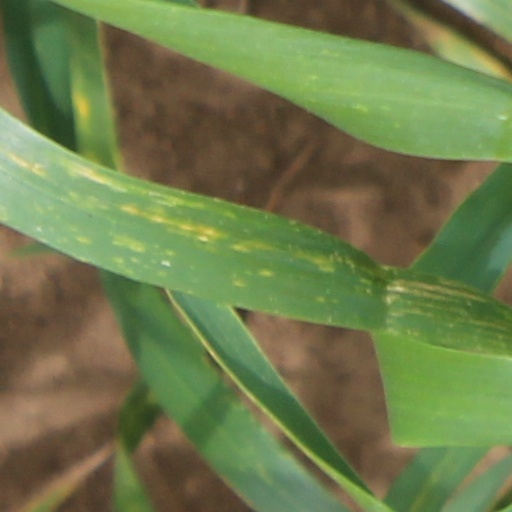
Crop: wheat